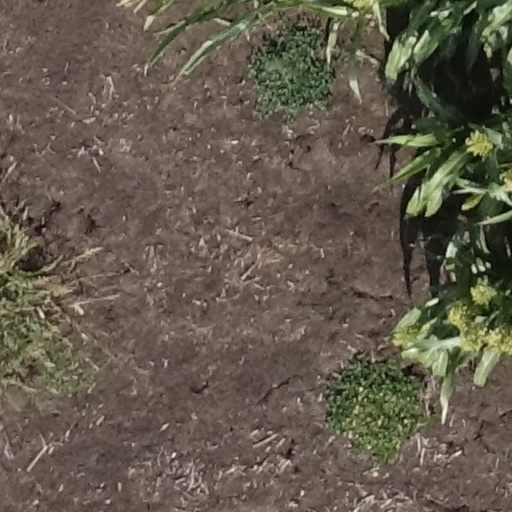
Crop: sorghum